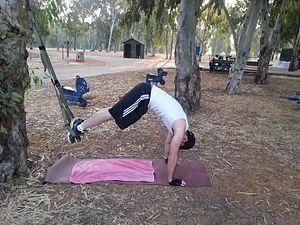
Le terme Suspension training désigne une approche de la musculation qui utilise un système de cordes et de sangles appelé suspension trainer pour permettre aux utilisateurs de travailler en utilisant leur propre poids.